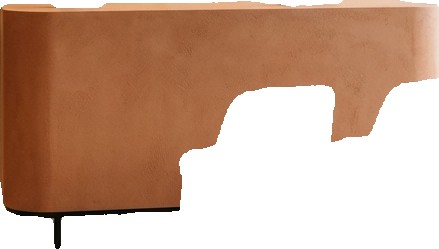
Surface category: table